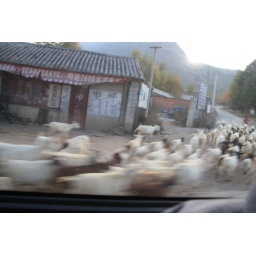
horse riding and sheep herding (jk) in China